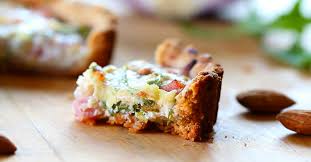
Waste category: biological